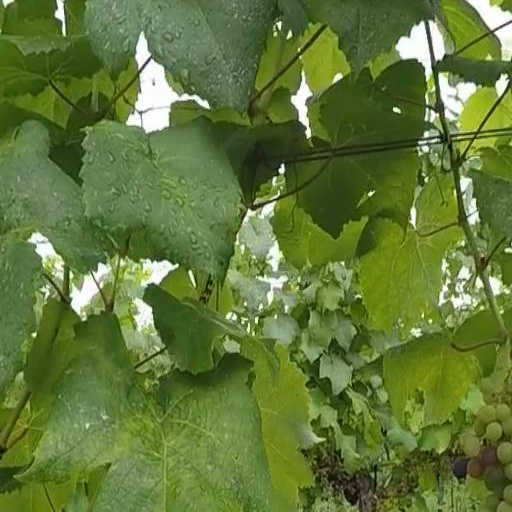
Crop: grape